Ian Peres

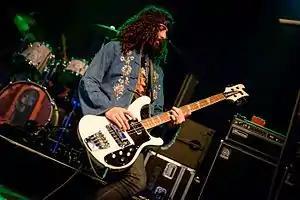
Ian Peres playing bass with Wolfmother on tour in Munich in 2016.

Ian Peres is an Australian rock musician and multi-instrumentalist. He is the bassist and keyboardist of the hard rock band Wolfmother. Peres joined the band in January 2009 as Andrew Stockdale found new members after Chris Ross and Myles Heskett quit in 2008. The same year that Peres joined Wolfmother, the band released their second studio album "Cosmic Egg".